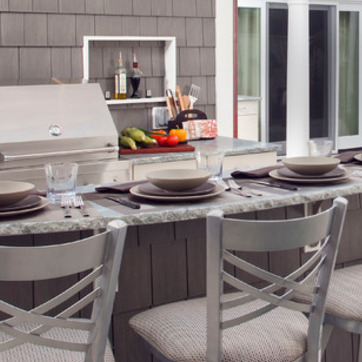
Material: ceramic